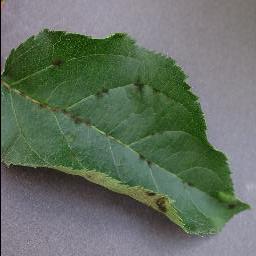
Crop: apple
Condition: scab